Comparator

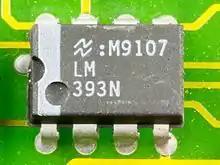
LM393 dual comparator, a common comparator integrated circuit chip, shown on a circuit board

In electronics, a comparator is a device that compares two voltages or currents and outputs a digital signal indicating which is larger. It has two analog input terminals formula_1 and formula_2 and one binary digital output formula_3. The output is ideally